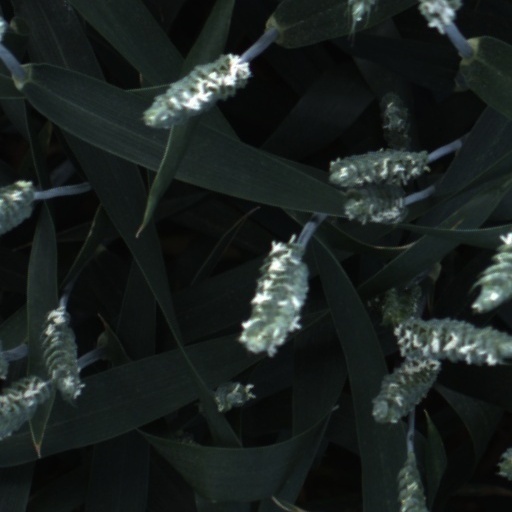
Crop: wheat